David Ospina

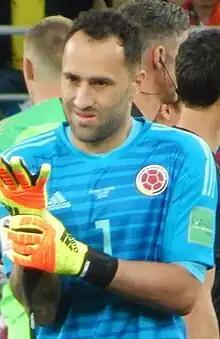
Ospina with Colombia at the 2018 FIFA World Cup

David Ospina Ramírez (born 31 August 1988) is a Colombian professional footballer who plays as a goalkeeper for Categoría Primera A club Atlético Nacional, which he captains, and the Colombia national team.